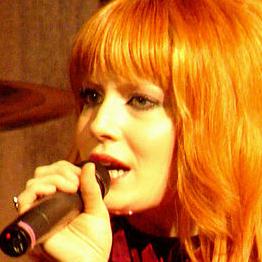
Age: 30